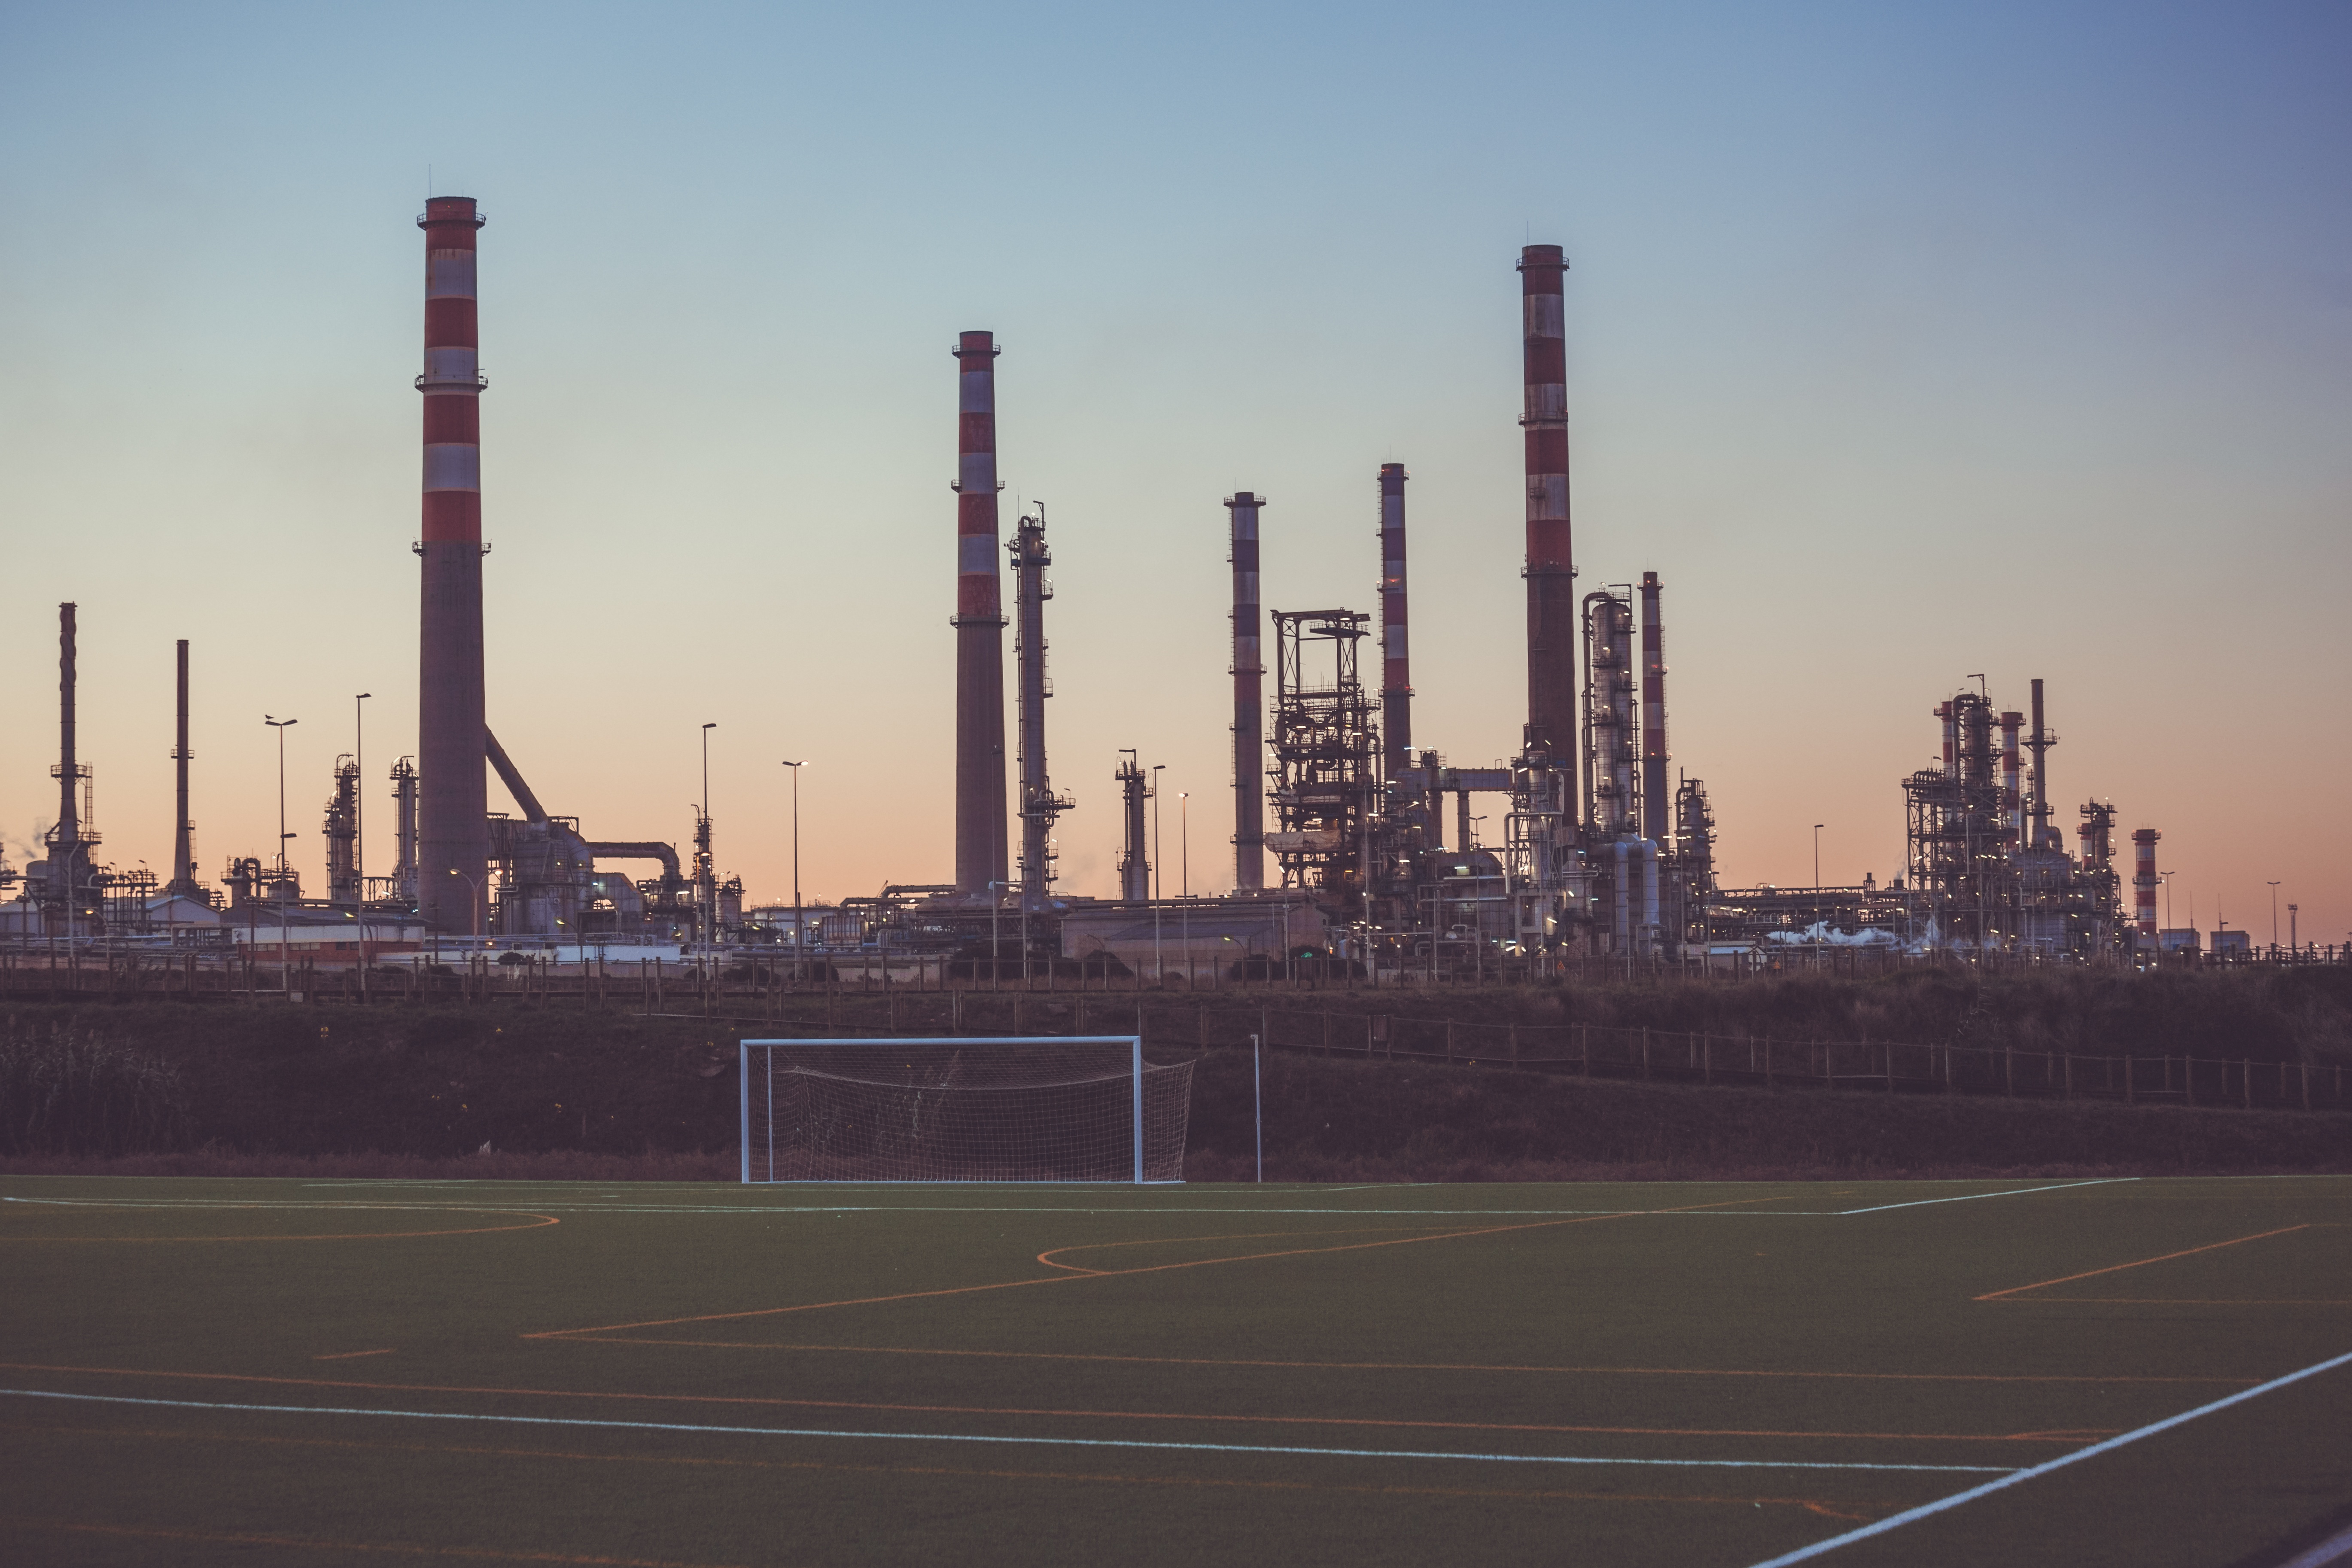
structure, skyline, city, cityscape, dusk, vehicle, industry, stadium, sport venue, outdoor structure